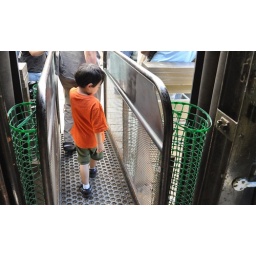
J crossing over to the next car on the train